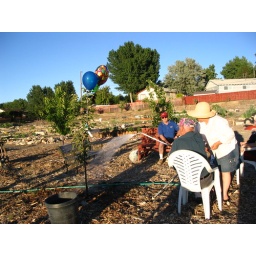
Denise helps Jack water in the replacement &amp;quot;Apple Jack&amp;quot; tree at Jack's birthday party, 2006.